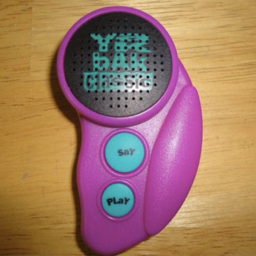
somehow , a small device that could simply playback whatever phrase you said into it repeatedly seemed like brilliant technology back in the day .